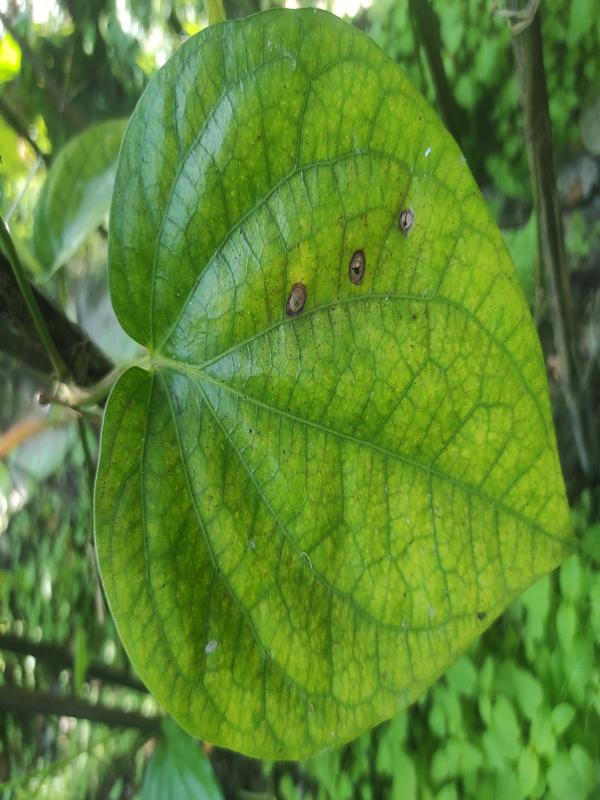
Label: Fungal_Brown_Spot_Disease